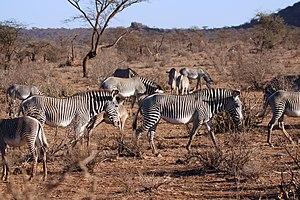
Zèbres de Grévy - Samburu
Le Zèbre de Grévy, également connu sous le nom de Zèbre impérial, est le plus grand des équidés sauvages mais aussi la plus menacée des trois espèces de zèbres, les deux autres étant le zèbre des plaines et le zèbre de montagne. Son nom est un hommage au président de la République Française Jules Grévy. Il est l’unique membre toujours existant du sous-genre Dolichohippus.